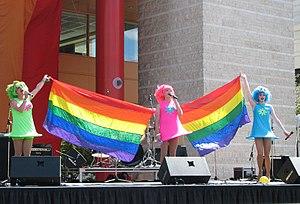
B-Girlz est un groupe de dance glamour canadien de Toronto composé de trois drag queens : Hard Kora, Barbie-Q et Conchita.